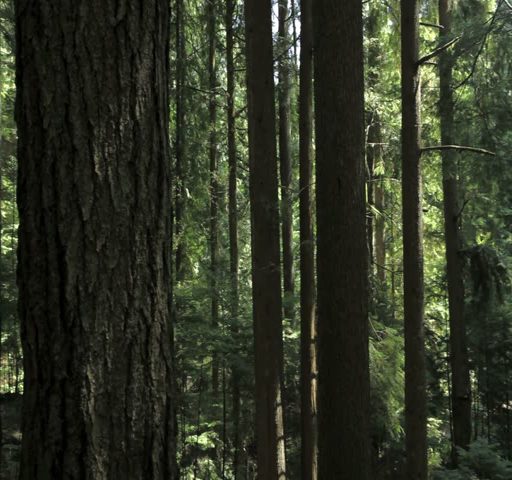
panning horizontally on a forest